Yuji Itadori

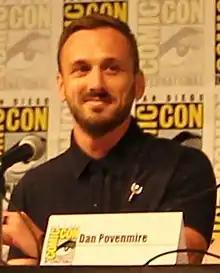
Adam McArthur provided the English voice for Yuji Itadori.

Junya Enoki is Yuji's Japanese actor. He relates having problems understanding the character believing Yuji to be a more complex character than those he associates in other works despite his apparently typical traits. He associated him with Megumi Fushiguro due to the mysteries they share. Enoki had no problems deciding the appropriate pitch for Yuji, something he discussed with the director. The actor further addressed that Yuji is straightforward, and he also comes across as intelligent due to how he analyses fights. Despite seeing him as a standard "Shonen Jump" protagonist, Enoki had fun voicing him, noting him to have several types of emotions he had to explore too. For the second season, Enoki cited Yuji's mental breakdown upon seeing Sukuna's chaos as important as he had yell as the character did while crying and throwing up. While Enoki did not throw up, he did accidentally start crying during the recording of this scene. The director praised Enoki's performance for making Enoki give the anime a bigger sense of realism.